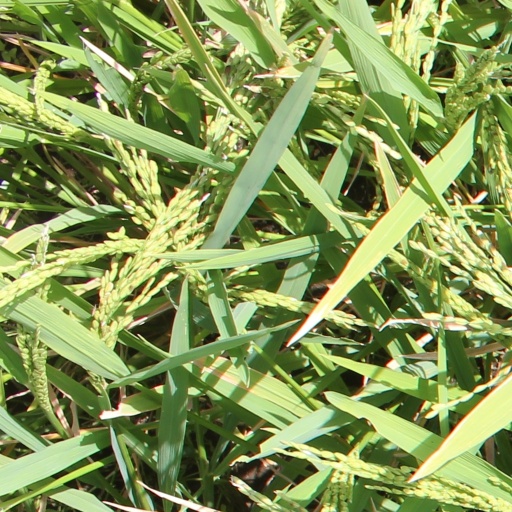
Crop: rice